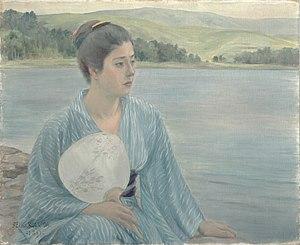
Kuroda Seiki est un peintre japonais né le 9 août 1866 à Kagoshima et mort le 15 juillet 1924 à Tokyo. Son vrai nom est Kiyoteru Kuroda. Il est l'un des pionniers de la peinture de style occidental yōga au Japon durant l'ère Meiji et l'ère Taishō.
La peinture japonaise, l'un des plus anciens et des plus raffinés des arts visuels japonais, comprend une grande variété de genres et de styles. Comme c'est le cas dans l'histoire des arts japonais en général, la longue histoire de la peinture japonaise présente à la fois la synthèse mais aussi la concurrence entre l'esthétique japonaise native et l'adaptation d'idées importées, principalement de la peinture chinoise, particulièrement influente dans un certain nombre de domaines.